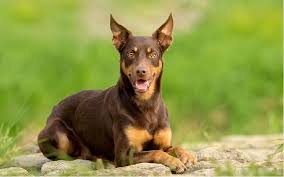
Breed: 209-n000049-kelpie